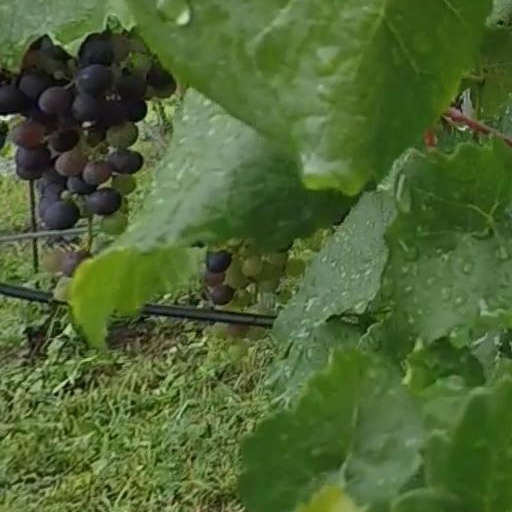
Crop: grape